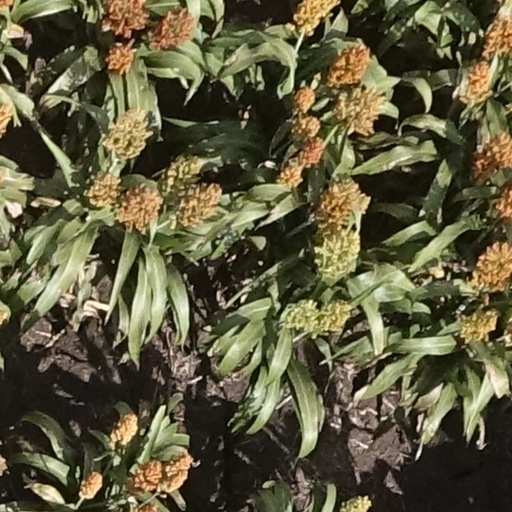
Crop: sorghum